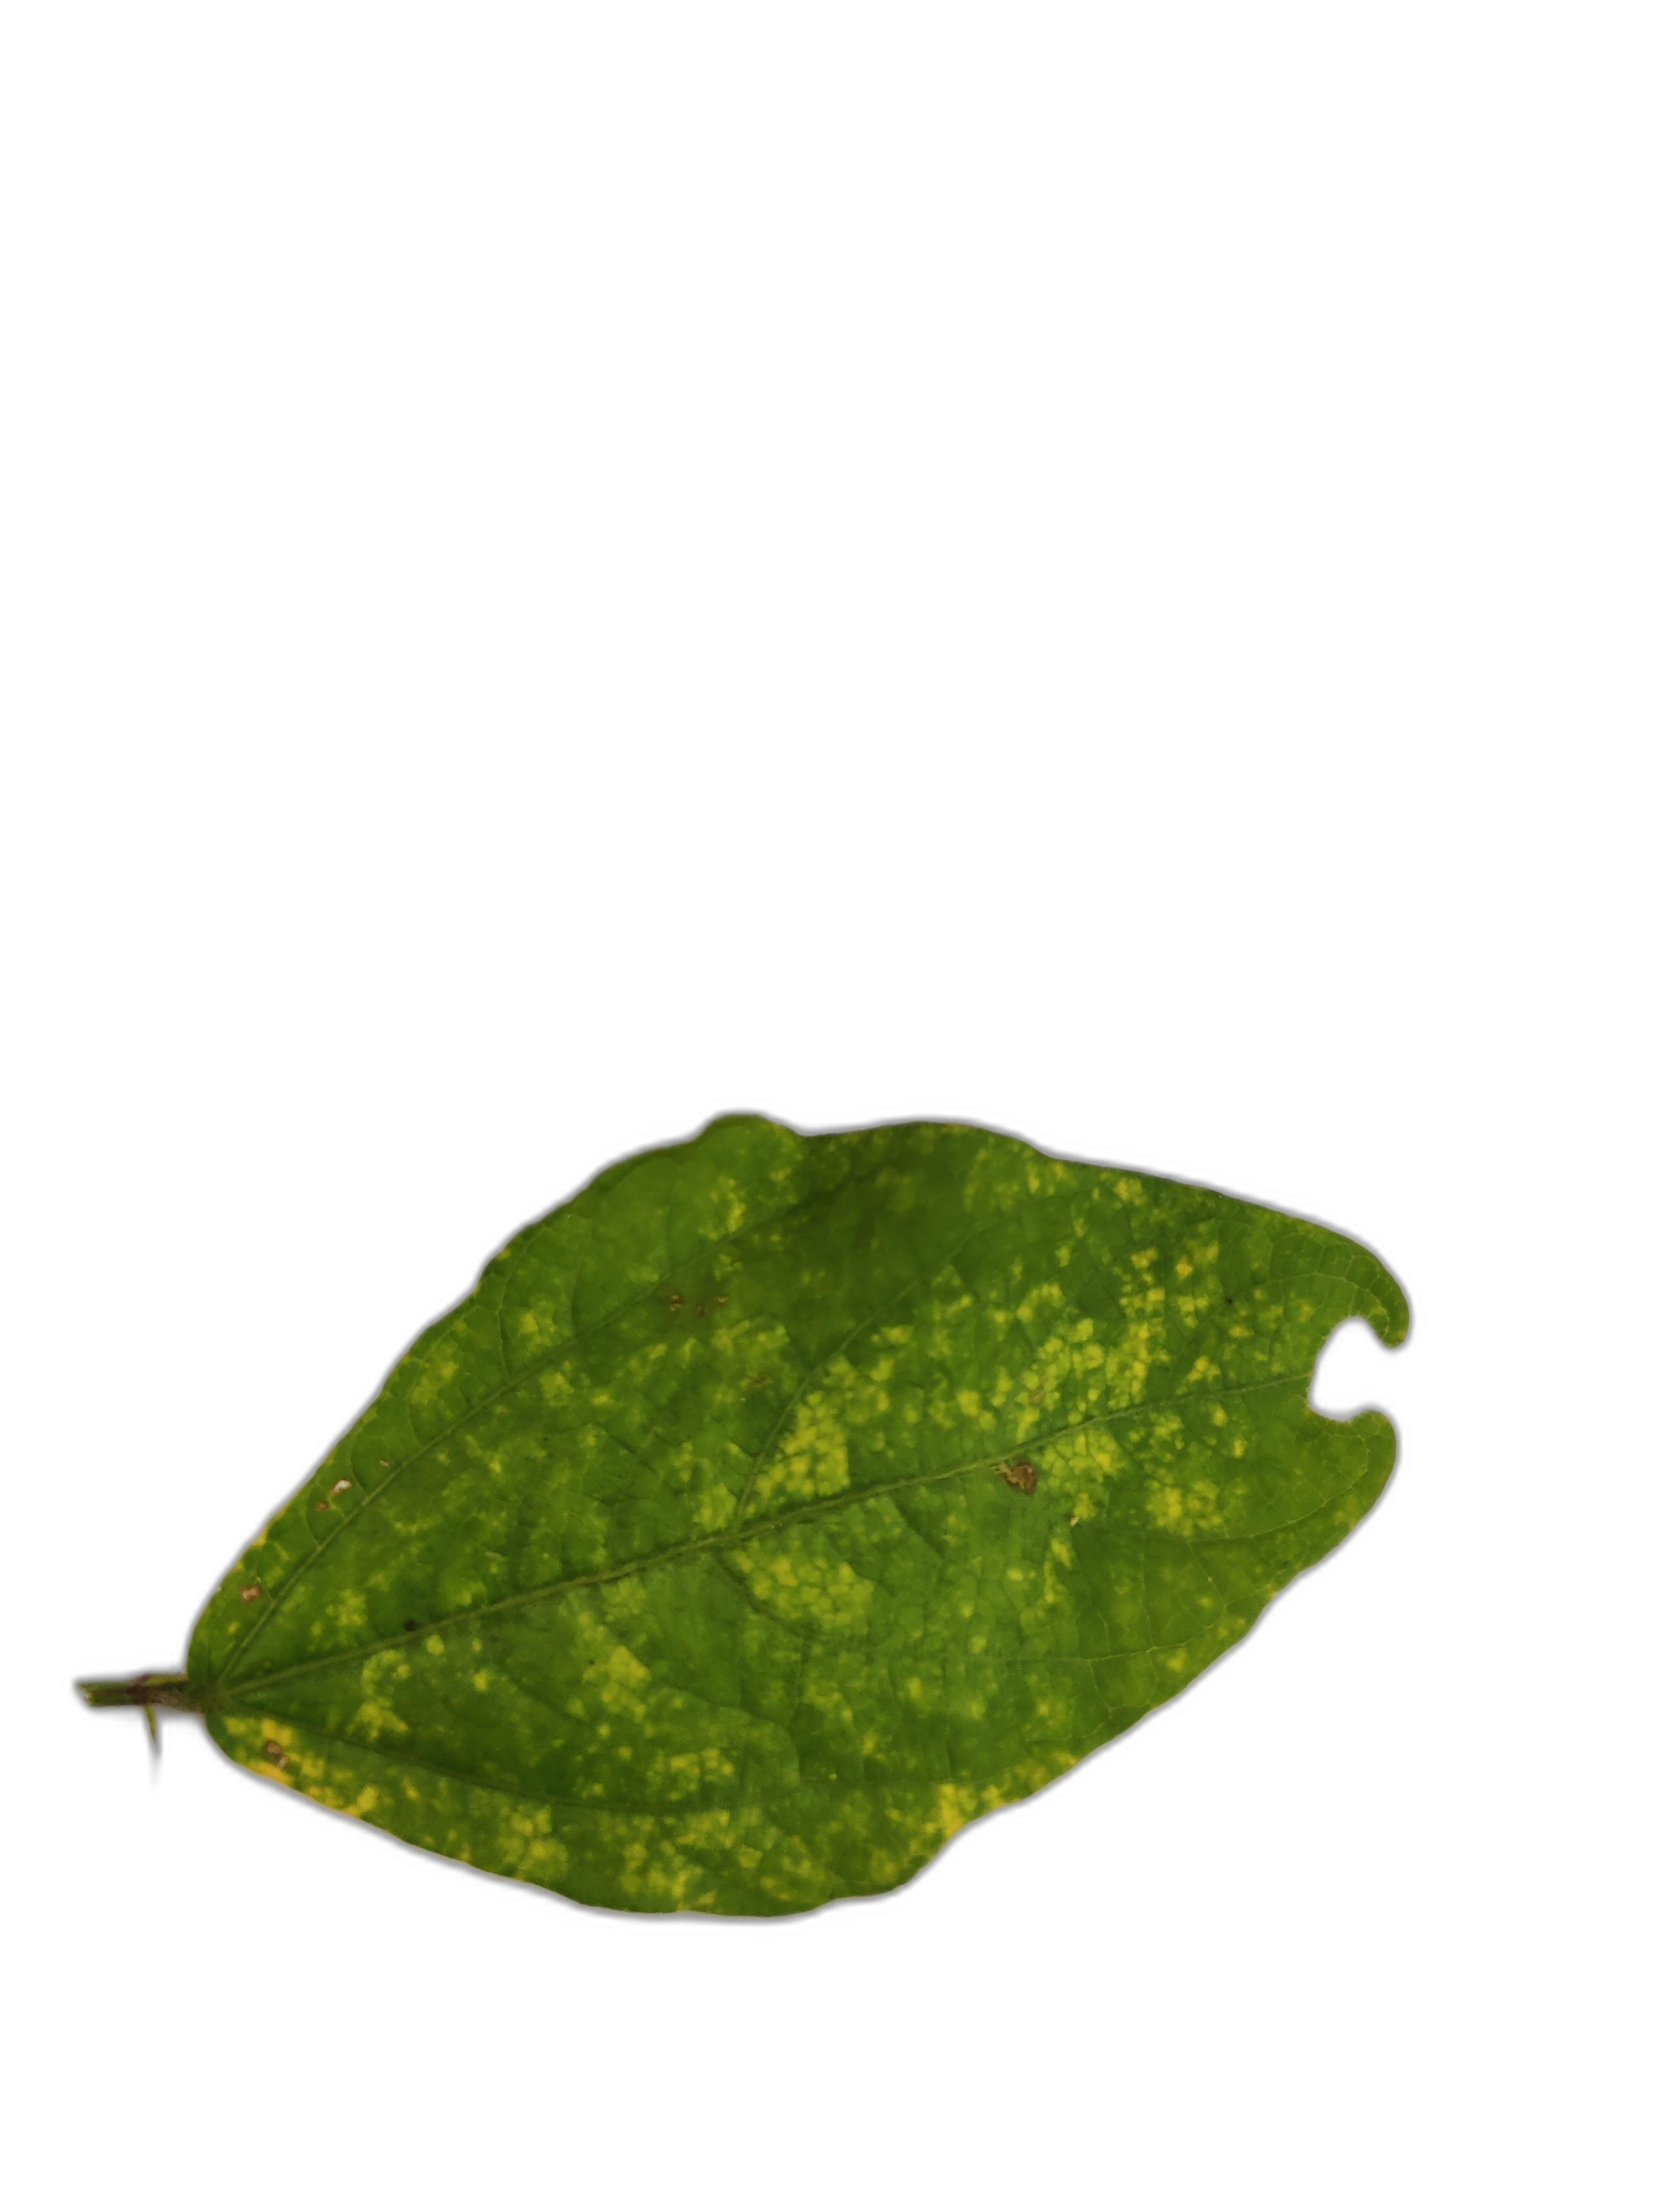
Label: Yellow Mosaic